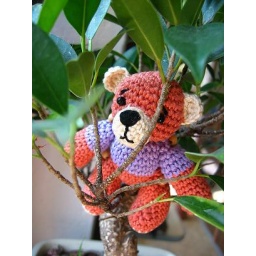
a bear in a tree